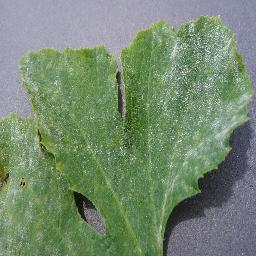
Label: Squash___Powdery_mildew